George D. Zamka

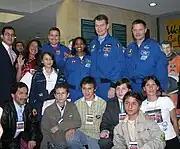
Zamka at the Planetarium of Bogotá

Zamka has received the following honors and awards: the Legion of Merit, Distinguished Flying Cross, Defense Meritorious Service Medal, Meritorious Service Medal, Navy Strike Air Medal (6), Navy Commendation Medal with Combat "V", and various other military service and campaign awards. Distinguished Graduate, U.S. Naval Academy. Commodore's list and Academic Achievement Award, Training Air Wing Five. Recipient of the NASA Outstanding Leadership Medal, two NASA Space Flight Medals, four NASA Superior Accomplishment Awards and the GEM Award. He received also Officer's Cross of the Order of Merit of the Republic of Poland (2010).